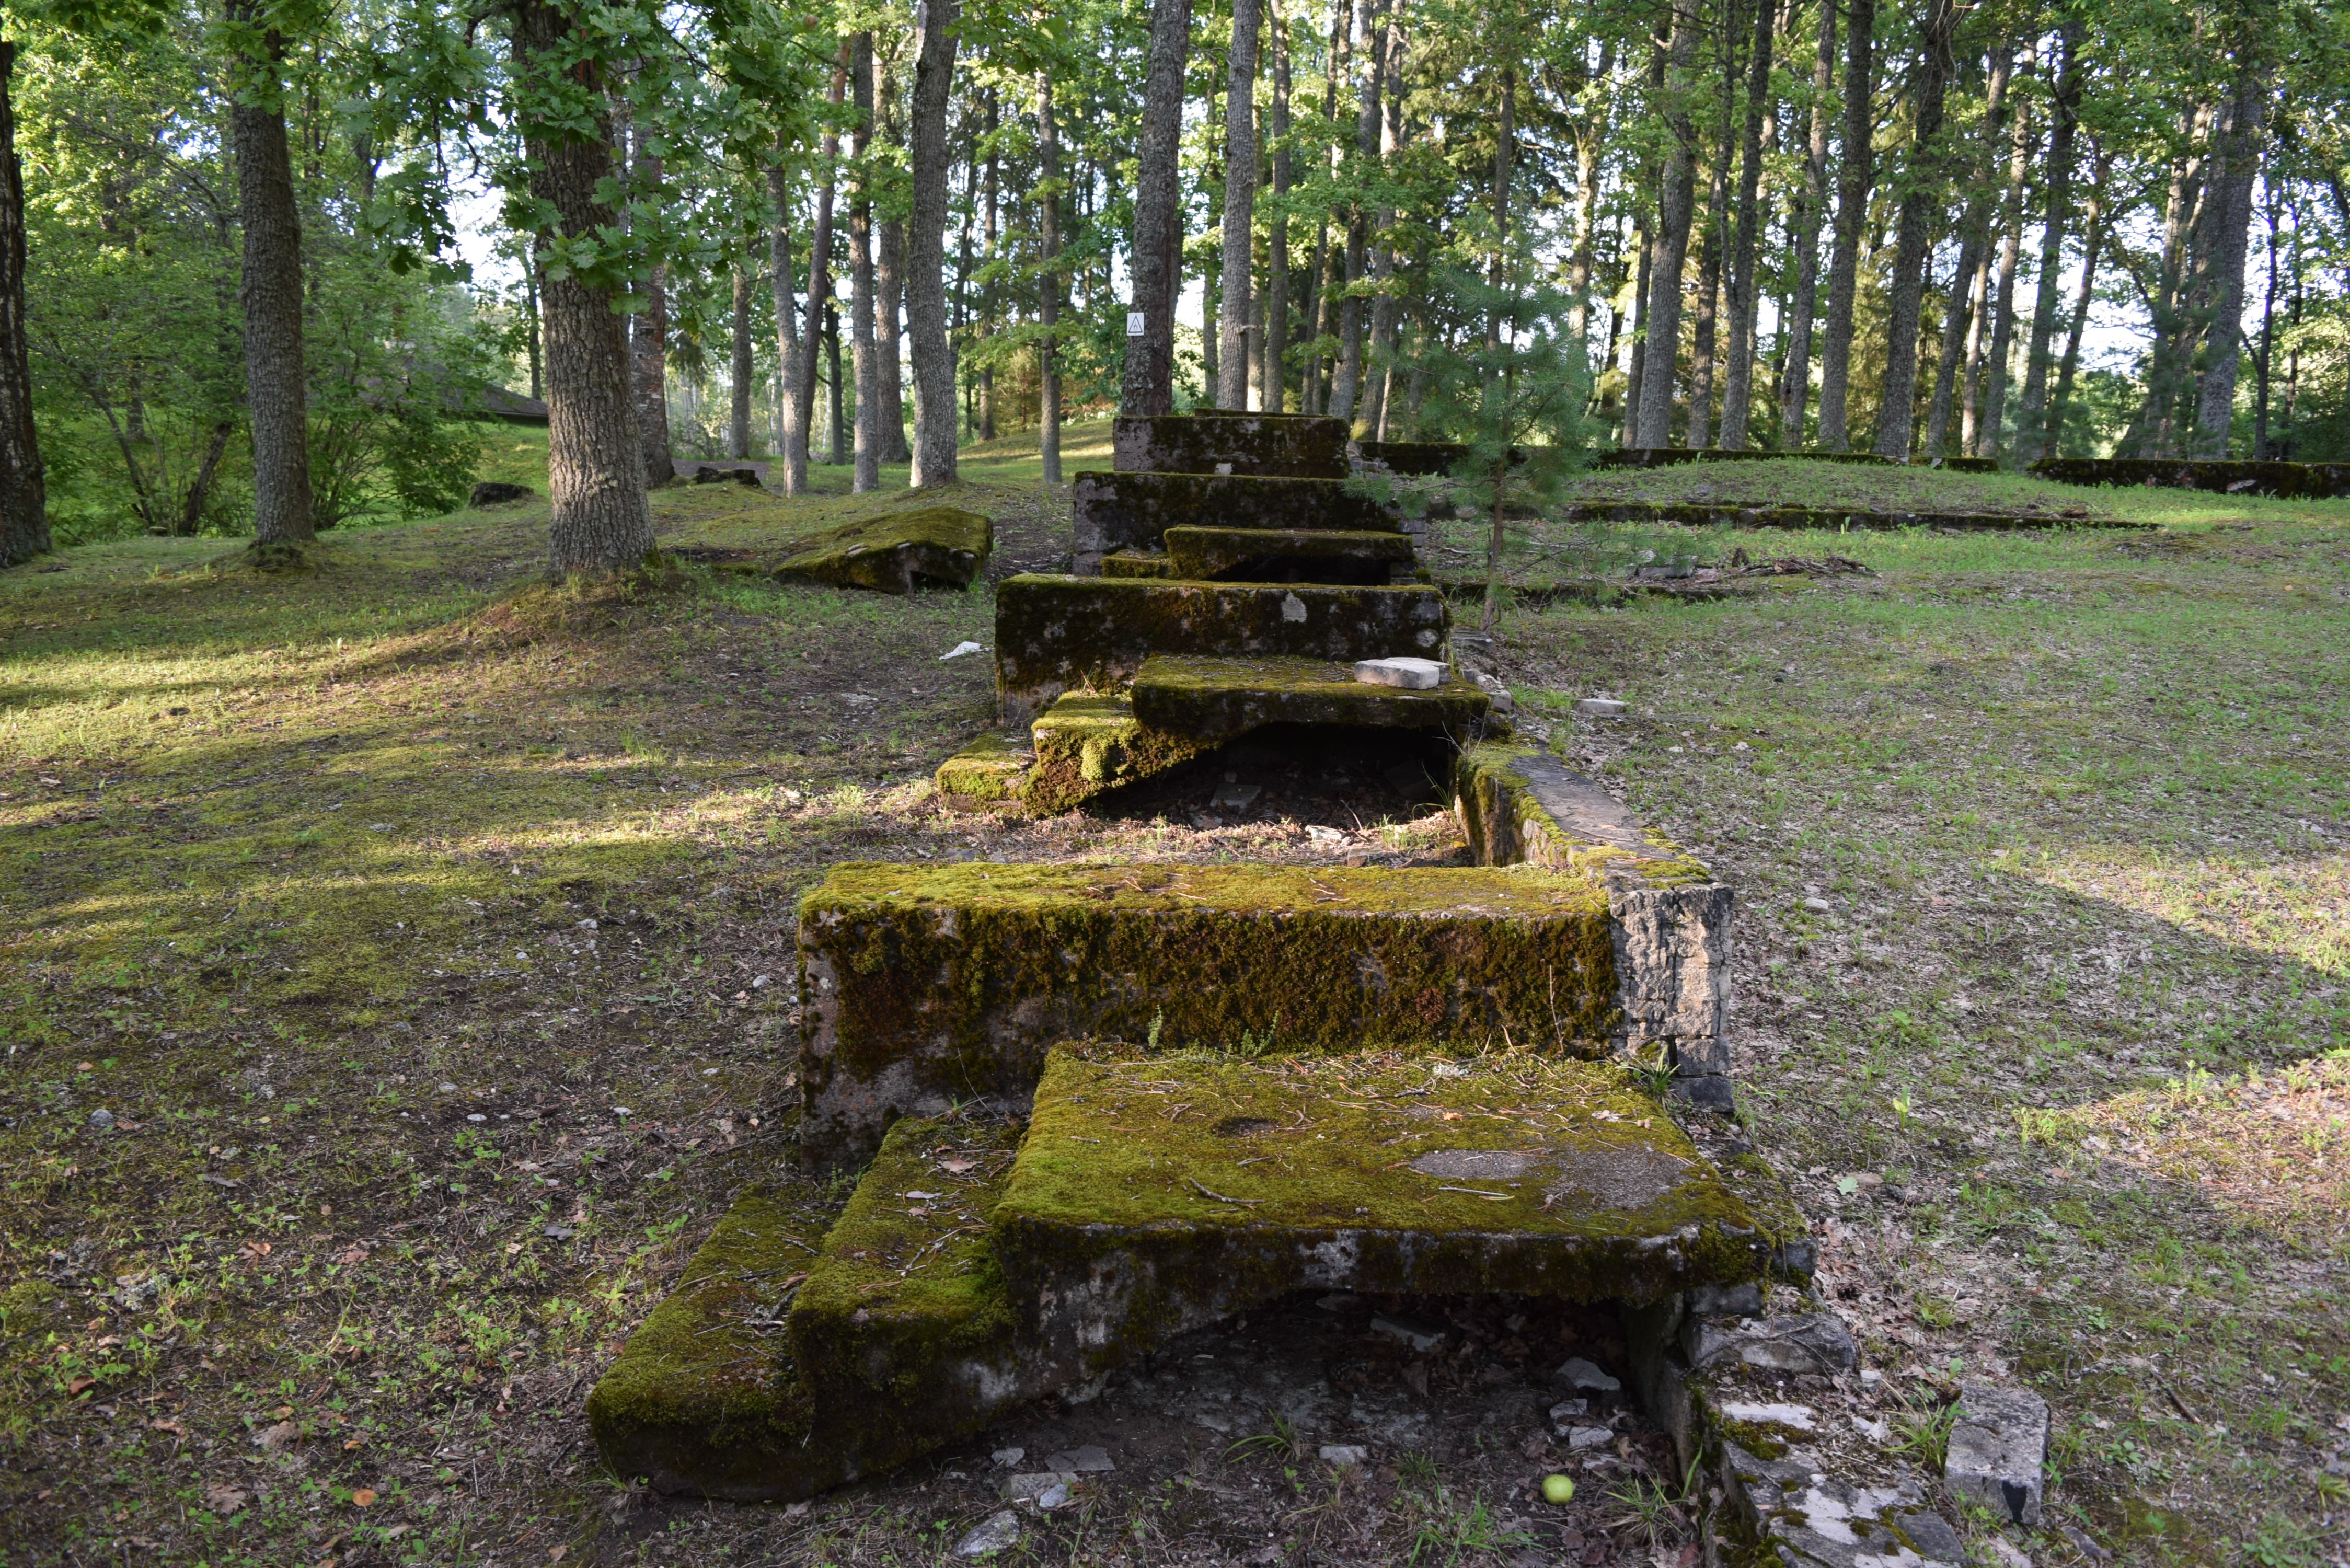
tree, woodland, ecosystem